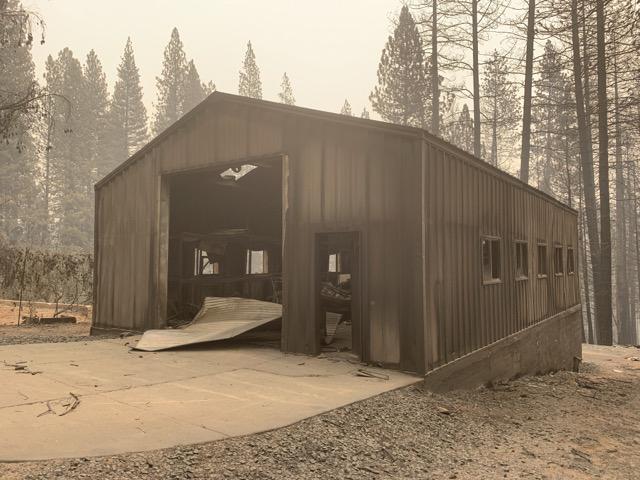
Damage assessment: destroyed